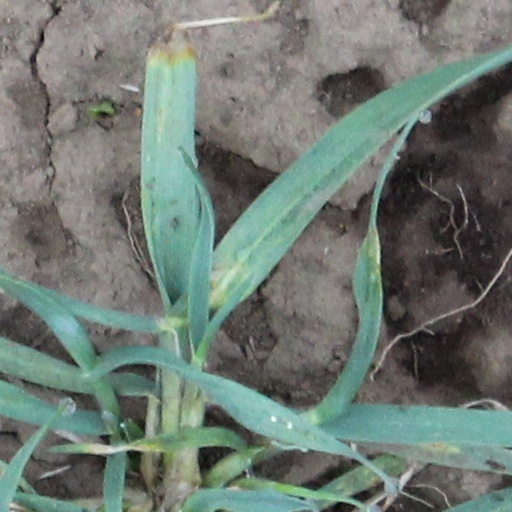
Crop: wheat